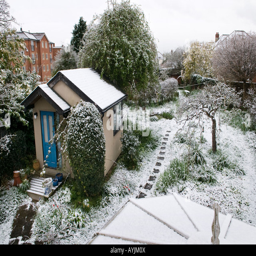
looking out over a snow covered garden